The Unbeheaded King

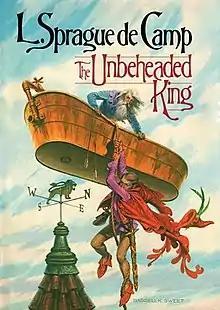
first edition of "The Unbeheaded King"

The Unbeheaded King is a fantasy novel by American writer L. Sprague de Camp, the fourth book of his Novarian series and the third in the "Reluctant King" trilogy featuring King Jorian of Xylar. It was first published as a hardcover by Del Rey Books in March 1983 and later reprinted in paperback in December 1983 and July 1989 by the same publisher. It was later gathered together with the other books in the trilogy, "The Goblin Tower" (1968) and "The Clocks of Iraz" (1971), into the omnibus collection "The Reluctant King" (Nelson Doubleday/SFBC, February 1985). An E-book edition was published by Gollancz's SF Gateway imprint on September 29, 2011 as part of a general release of de Camp's works in electronic form.